Norbert Gstrein

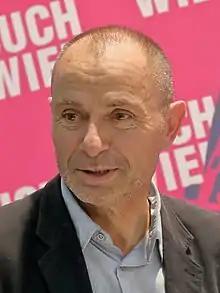
Norbert Gstrein, 2019

Norbert Gstrein (born 1961) is an Austrian writer. He was born in Mils in Tyrol, the son of the hotelier and ski school director Norbert Gstrein (1931–1988) and Maria Gstrein, née Thurner (born 1935). He grews up with his five siblings in and attended the secondary school from 1971 to 1979 in Imst. From 1979 to 1984, Gstrein studied mathematics in Innsbruck, Stanford and Erlangen. He not completed his PhD (no defense of his thesis "Zur Logik der Fragen") in 1988 at the University of Innsbruck, under the supervision of Roman Liedl and Gerhard Frey.